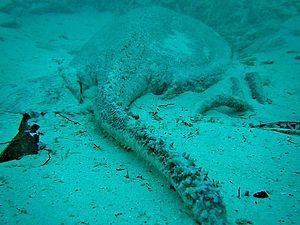
Gros plan sur la queue d'une raie porc-épic (Urogymnus asperrimus) aux Maldives (Landaagiraavaru, atoll de Baa).
La raie porc-épic ou pastenague sans dard est une espèce de raie tropicale de la famille des Dasyatidae.